Tarot: Witch of the Black Rose

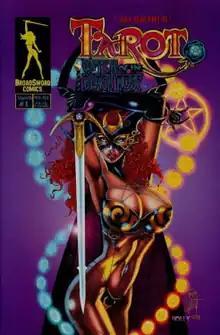
Cover to issue #1 of "Tarot: Witch of the Black Rose" (March 2000). Art by Jim Balent and colors by Holly Golightly.

Tarot: Witch of the Black Rose is an American comic book, written and drawn by Jim Balent with coloring and lettering by Holly Golightly and published by BroadSword Comics since 2000.